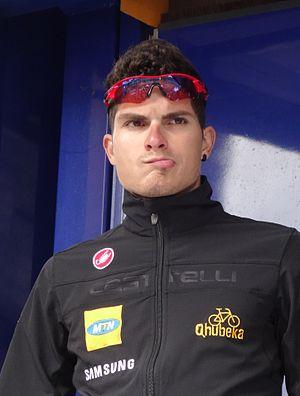
Reportage photographique réalisé le mercredi 7 mai 2014 au départ de la première étape de l'édition 2014 des Quatre jours de Dunkerque à Dunkerque, Nord, Nord-Pas-de-Calais, France. Depicted person&#58